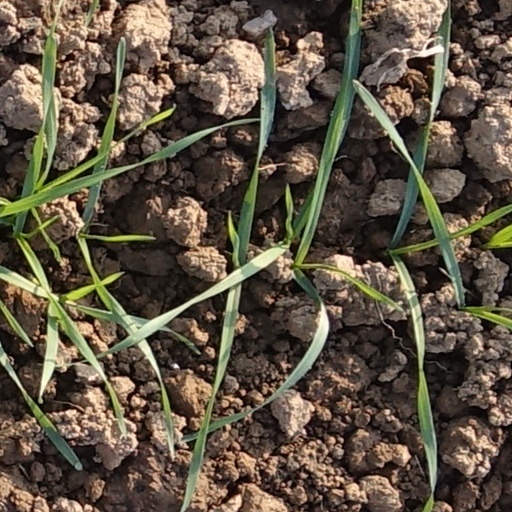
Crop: wheat